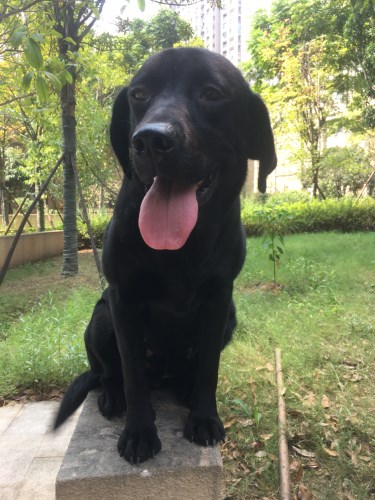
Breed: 3580-n000122-Labrador_retriever